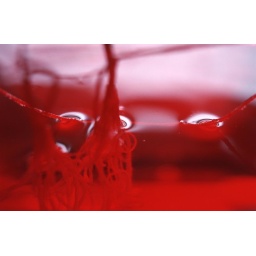
This is red thread in liquid; I was interested in the way the thread interacts with the surface of the water